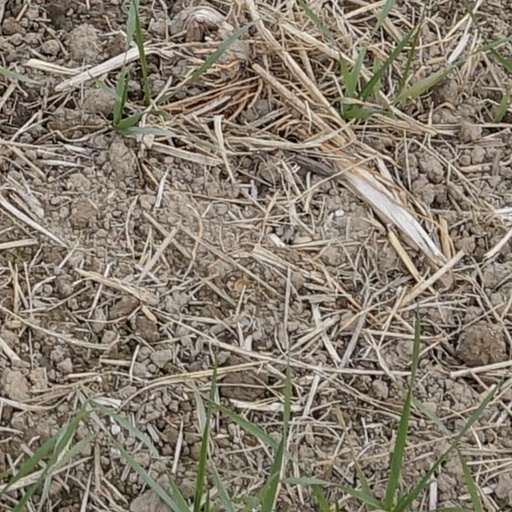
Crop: wheat